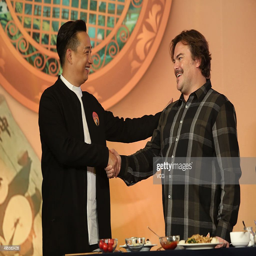
hard rock artist and actor attend the press conference .